History of Morocco

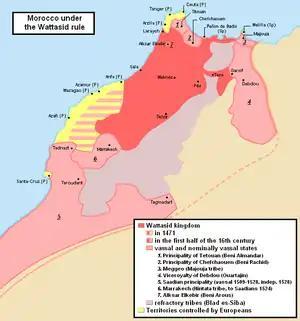
Map of the Wattasid sultanate (dark red) and its vassal states (light red)

Morocco was in decline when the Berber Wattasids assumed power. The Wattasid family had been the autonomous governors of the eastern Rif since the late 13th century, ruling from their base in Tazouta (near present-day Nador). They had close ties to the Marinid sultans and provided many of the bureaucratic elite. While the Marinid dynasty tried to repel the Portuguese and Spanish invasions and help the kingdom of Granada to outlive the Reconquista, the Wattasids accumulated absolute power through political maneuvering. When the Marinids became aware of the extent of the conspiracy, they slaughtered the Wattasids, leaving only Abu Abd Allah al-Sheikh Muhammad ibn Yahya alive. He went on to found the Kingdom of Fez and establish the dynasty to be succeeded by his son, Mohammed al-Burtuqali, in 1504.